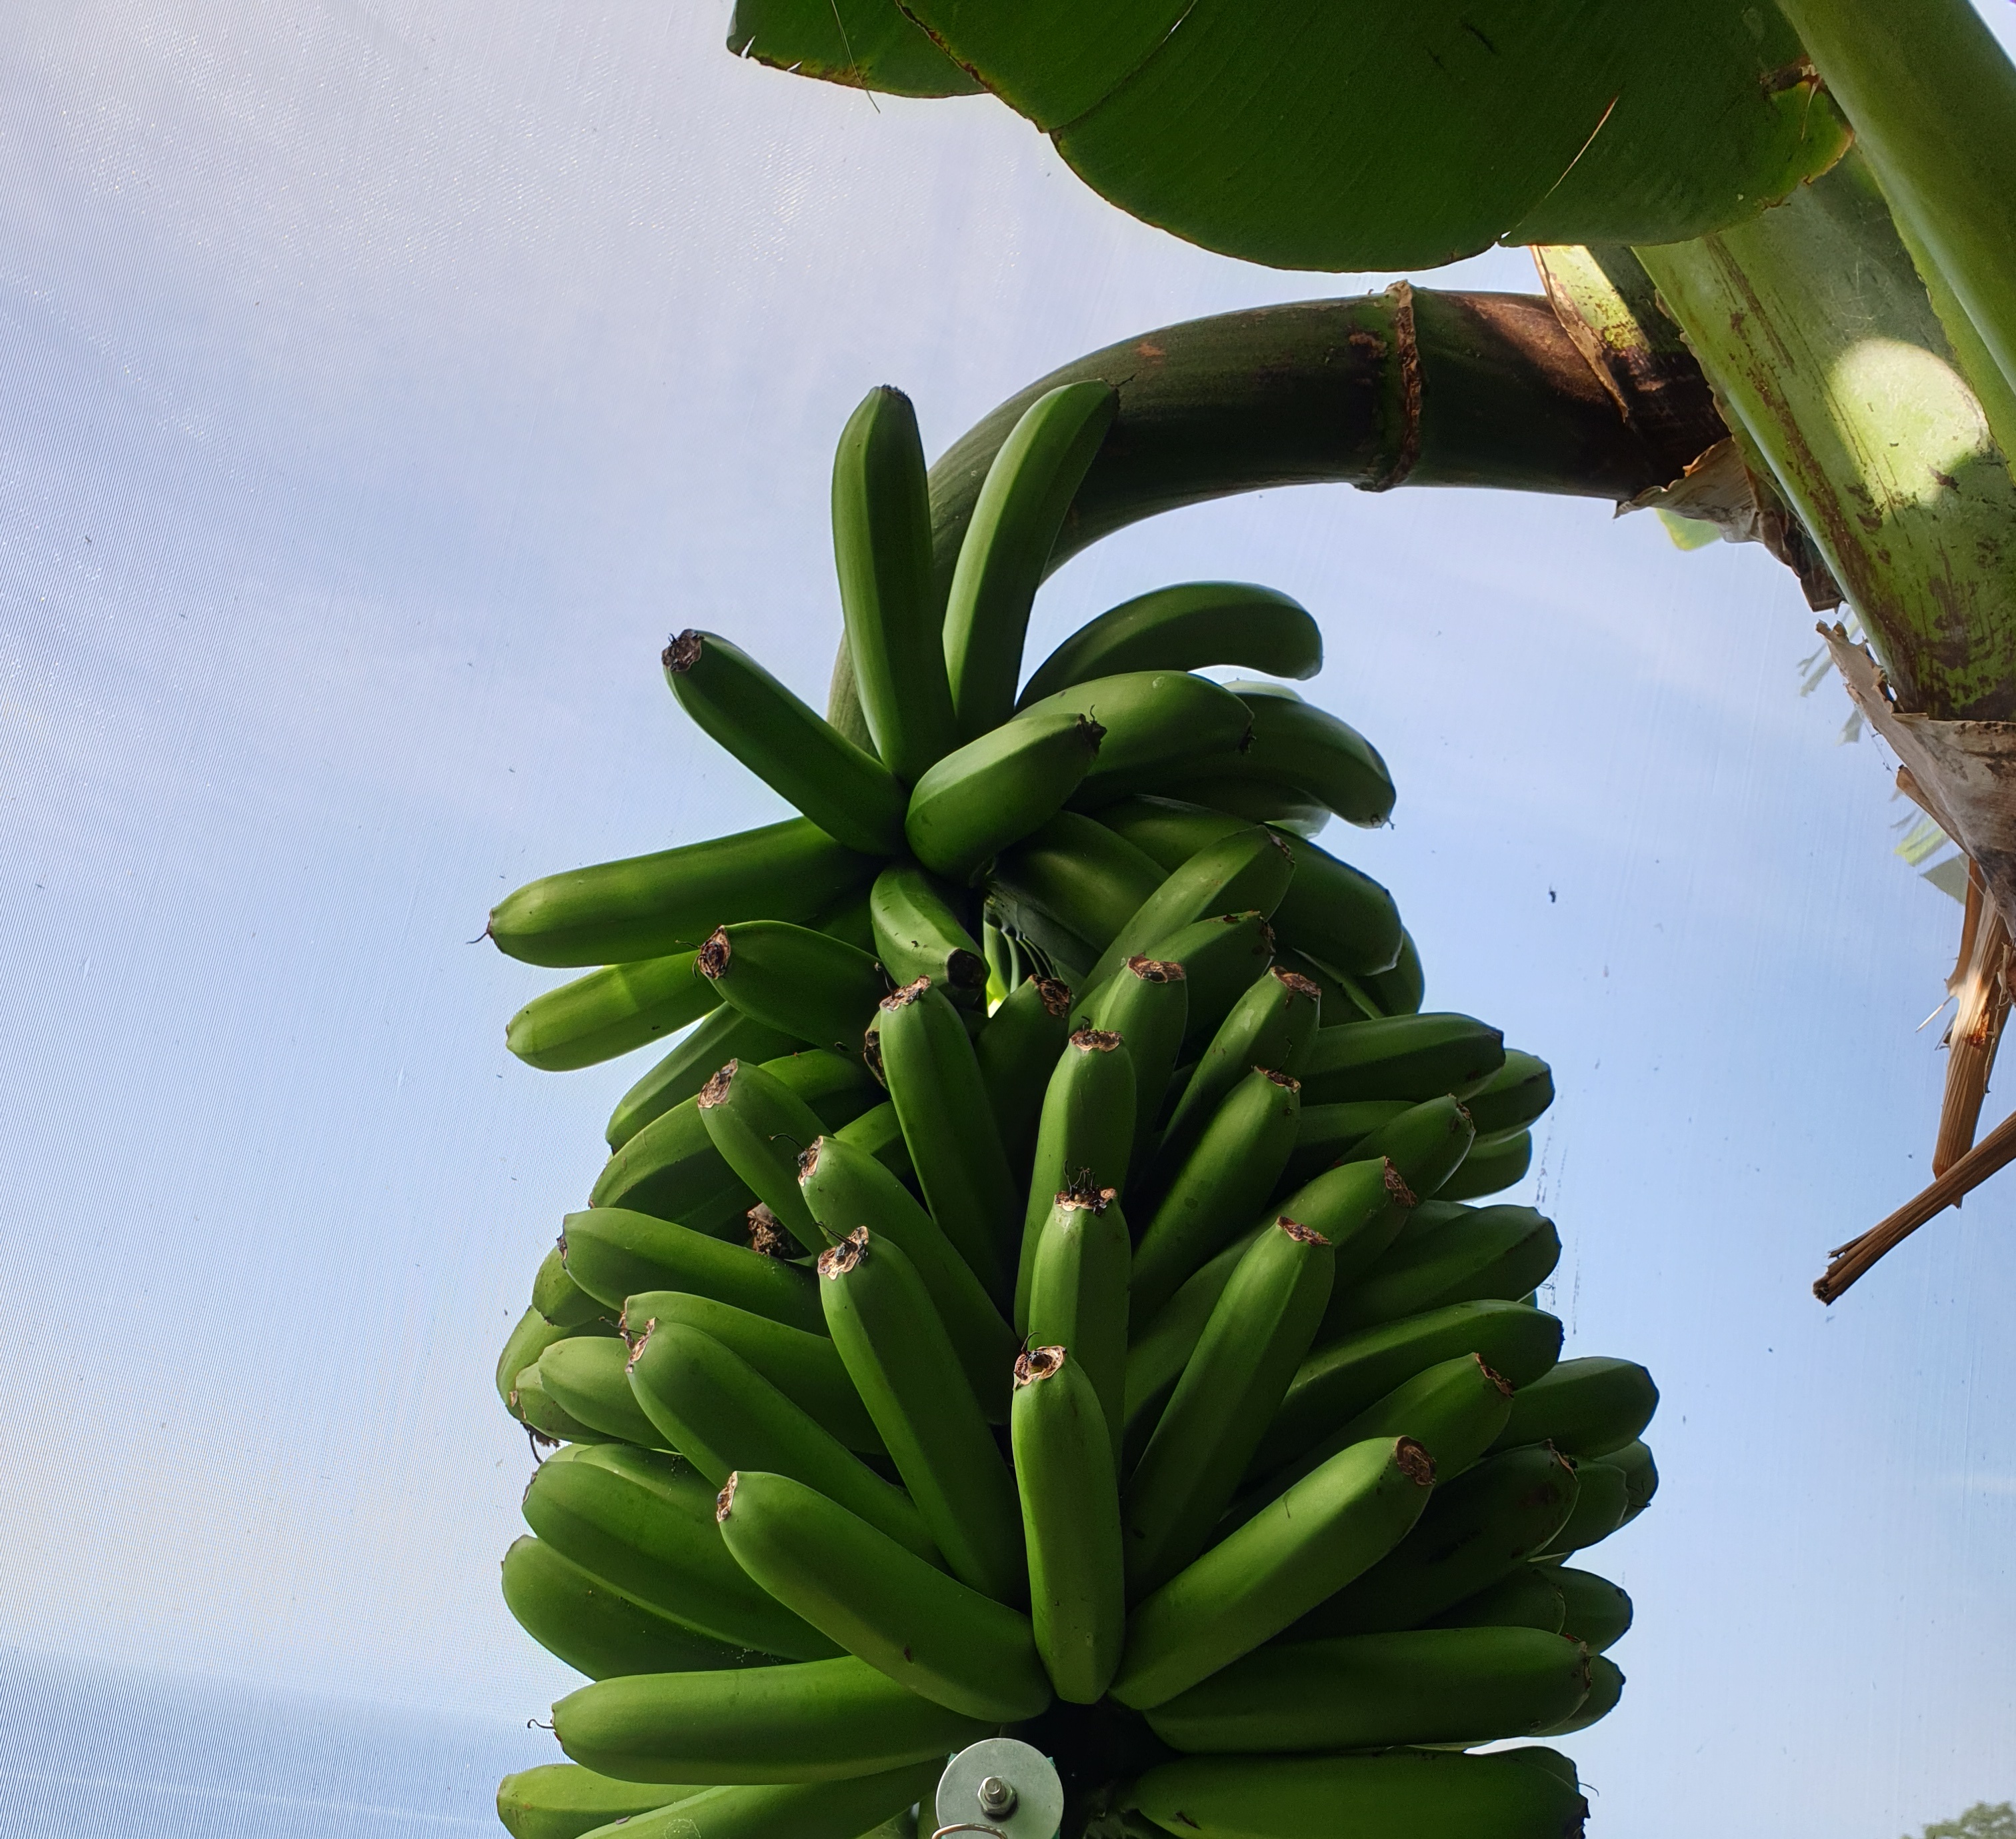
Label: Cut